Von Miller

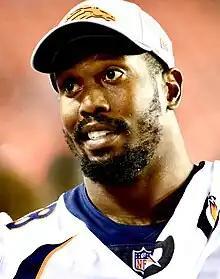
Miller with the Denver Broncos in 2018

Vonnie B'VSean Miller (born March 26, 1989) is an American professional football linebacker for the Washington Commanders of the National Football League (NFL). Miller played college football for the Texas A&M Aggies, where he earned consensus All-American honors and the Butkus Award. He was selected by the Denver Broncos with the second overall pick in the 2011 NFL draft.